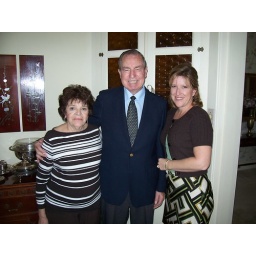
In the dining room of the big white house of Ted's, in Green Forest.